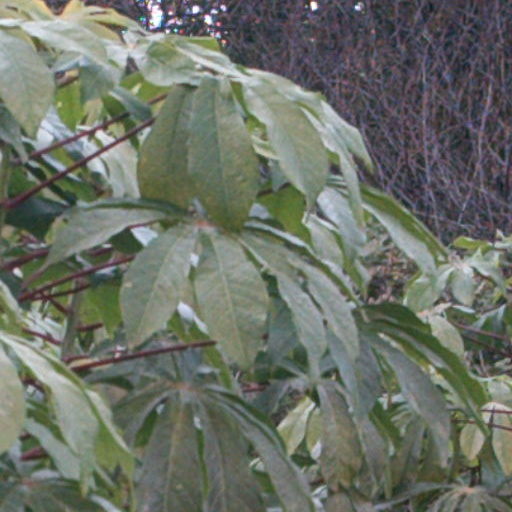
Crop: cassava